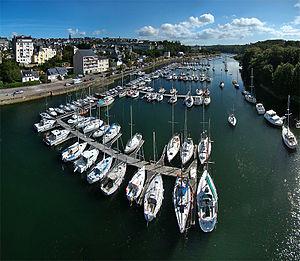
Douarnenez, Finistère, Bretagne, France. Port-Rhu vu vers l'amont (le sud).
Douarnenez [dwaʁnəne] est une commune française, située dans le département du Finistère en région Bretagne.